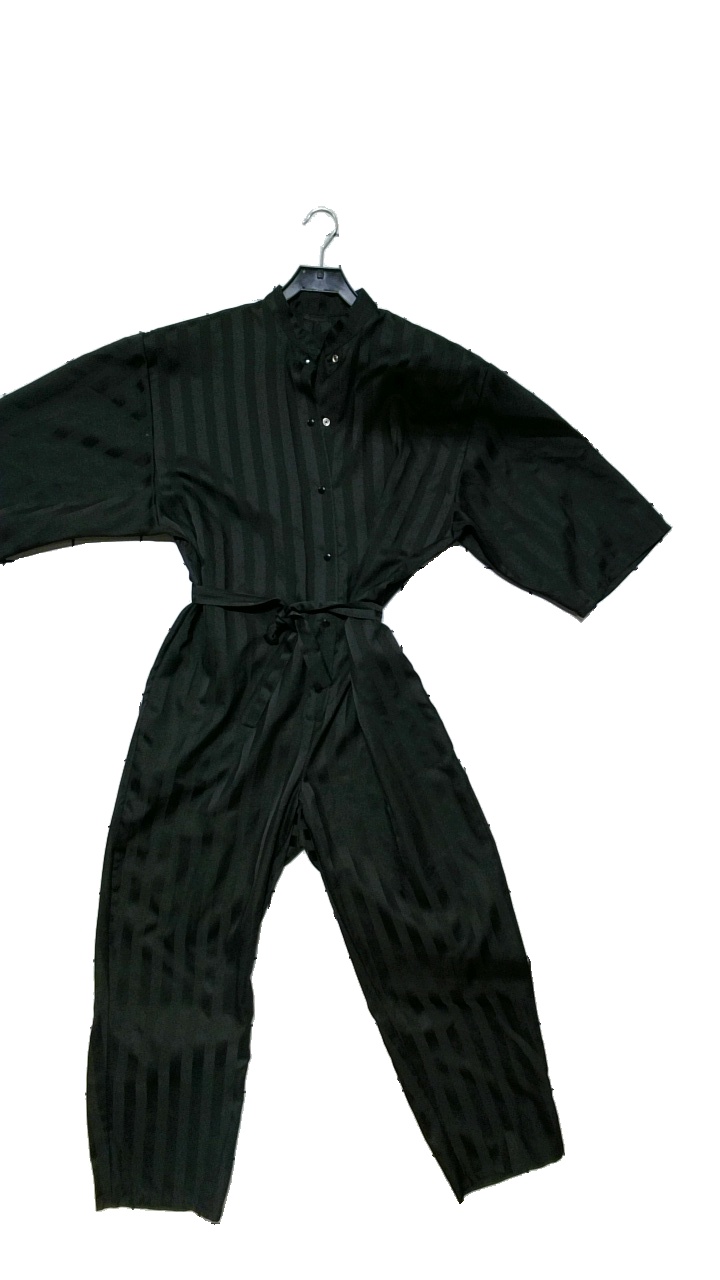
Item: Dress (Ladies)
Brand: Missing
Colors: Black
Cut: Regular
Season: All
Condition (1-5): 3
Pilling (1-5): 3
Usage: Reuse
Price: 50-100